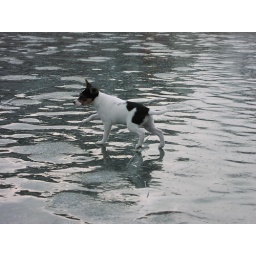
Bean in the lake behind the house